Premada Putri

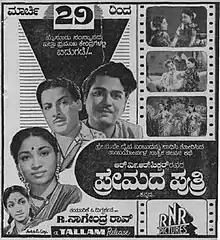
Poster

Premada Putri is a 1957 Indian Kannada-language film, directed, produced and starring R. Nagendra Rao. In addition to Nagendra Rao, the film features Udayakumar, Sandhya and Gummadi. R. N. K. Prasad made his debut in this film. "Premada Putri" won the National Film Award for Best Feature Film in Kannada at the 5th National Film Awards.